Bobby Abreu

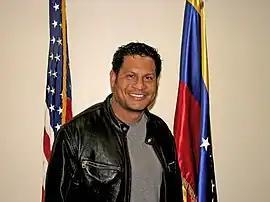
Abreu in 2009

On July 30, 2006, Abreu was traded along with Cory Lidle to the New York Yankees for minor league shortstop C. J. Henry (a 2005 first-round draft pick), left-hander Matt Smith (a seven-year minor league veteran), catcher Jesus Sanchez, and right-hander Carlos Monasterios—all low-level prospects in the Yankee organization. "Philadelphia Daily News" columnist Bill Conlin called the trade "the Great Gillick Giveaway" and declared it "an unvarnished disaster." The Phillies actually improved after the Abreu trade and made a run for the National League wild card, only to be eliminated on the second to last day of the season.